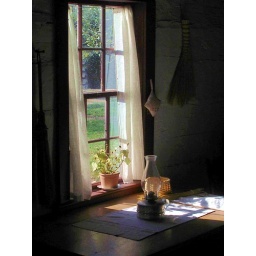
lamp in window